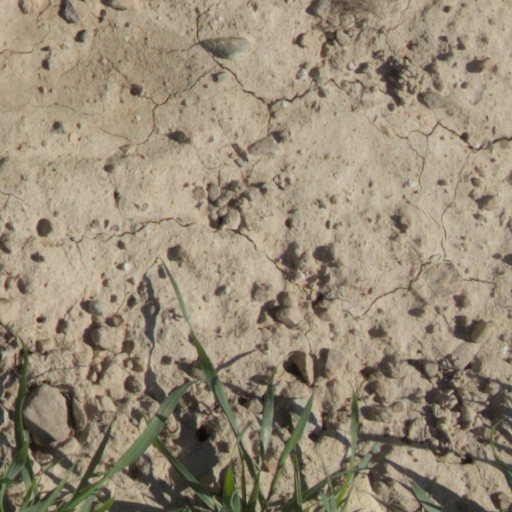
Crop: wheat